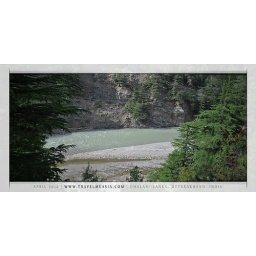
Ganges river next to the source in the mountains of the state Uttarakhand, north of India.